Erbium

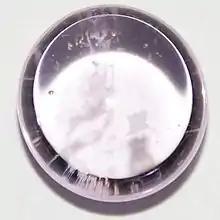
Erbium-colored glass

A large variety of medical applications (i.e., dermatology, dentistry) utilize erbium ion's emission (see ), which is highly absorbed in water (absorption coefficient about ). Such shallow tissue deposition of laser energy is necessary for laser surgery, and the efficient production of steam for laser enamel ablation in dentistry. Common applications of erbium lasers in dentistry include ceramic cosmetic dentistry and removal of brackets in orthodontic braces; such laser applications have been noted as more time-efficient than performing the same procedures with rotary dental instruments.